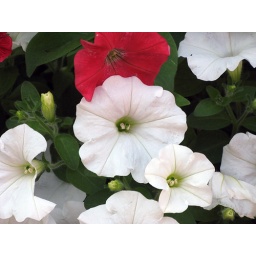
These are some flowers that were in a windowbox on the window of the York Water Company.